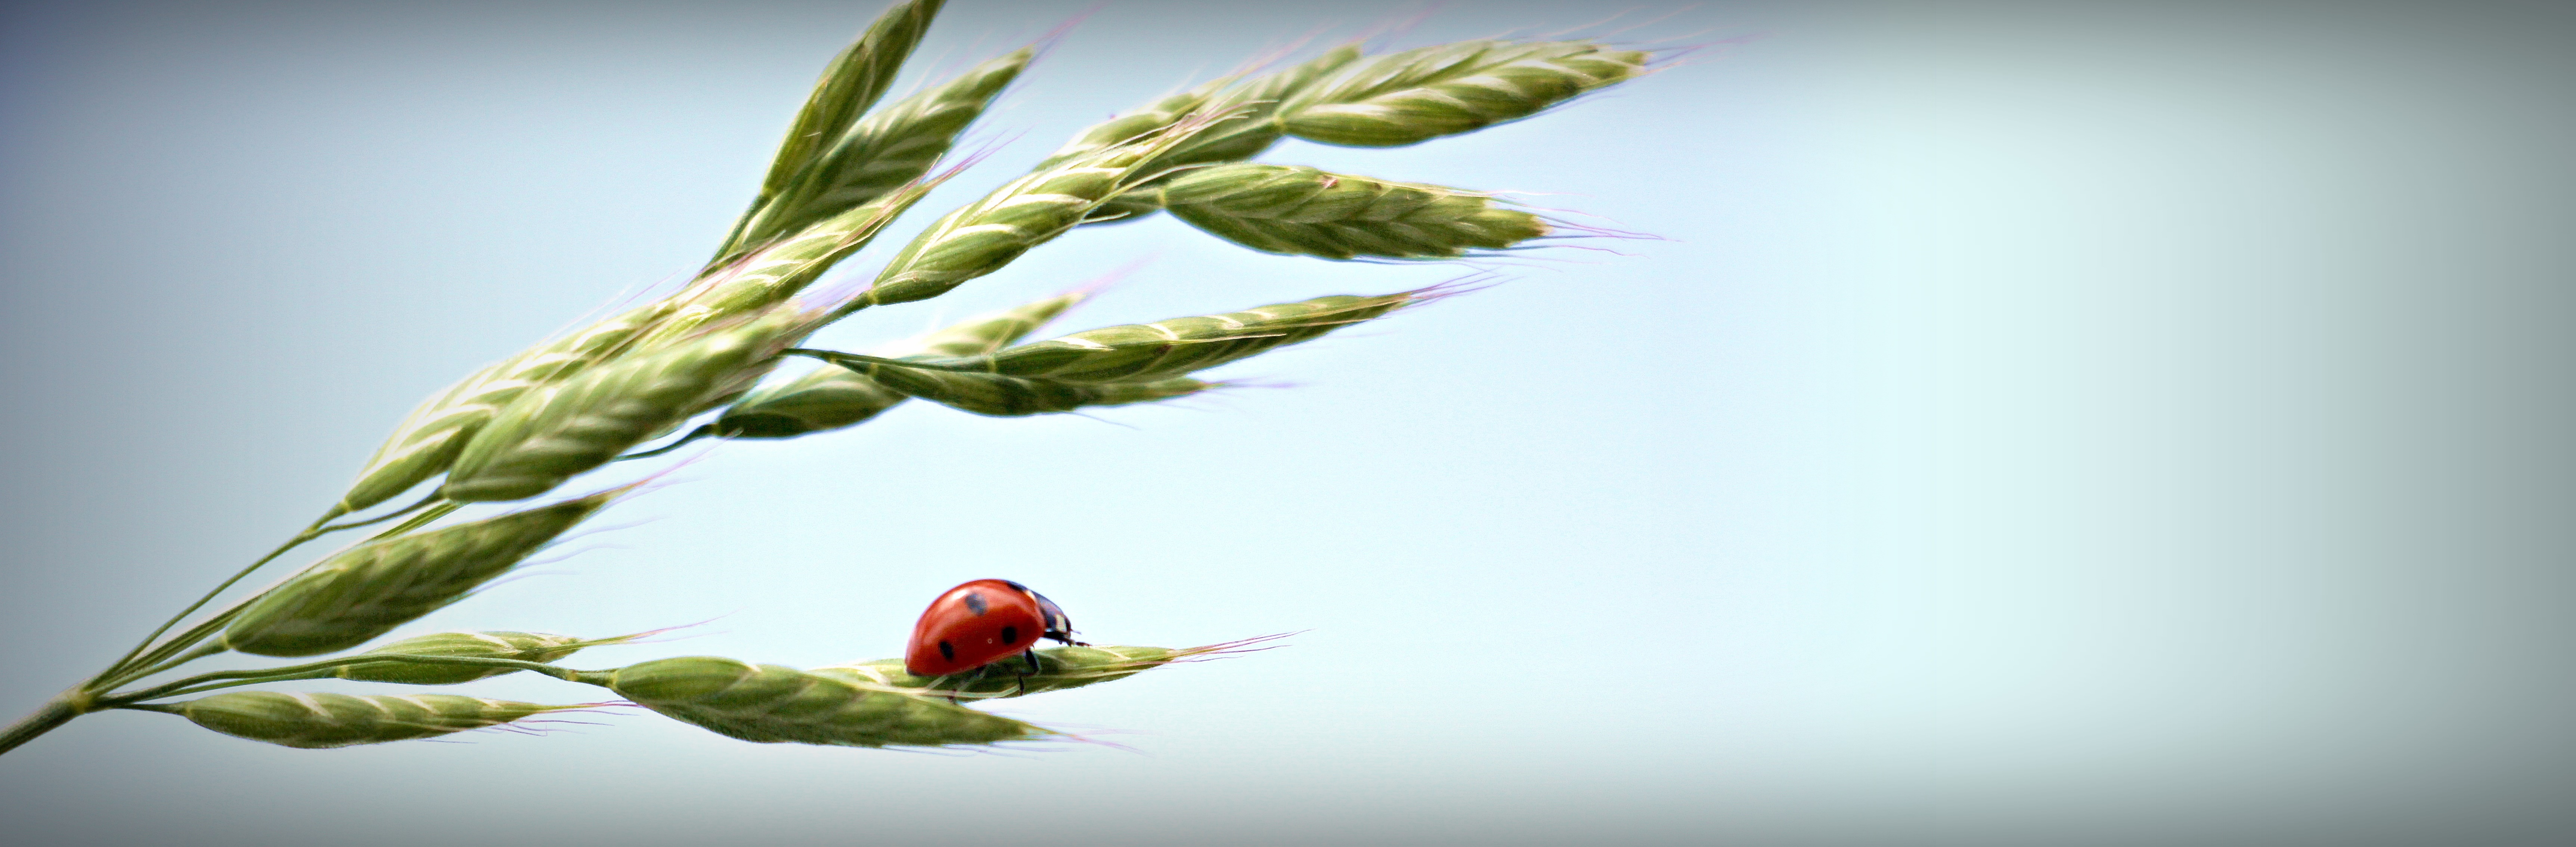
nature, branch, plant, sky, grain, leaf, flower, animal, summer, food, green, red, produce, insect, ladybug, botany, blue, ear, agriculture, flora, fauna, blue sky, close up, crawl, cereals, beetle, luck, animal world, congratulations, points, flight insect, macro photography, corn ear, flowering plant, animal recording, insect photo, lucky ladybug, grass family, plant stem, land plant